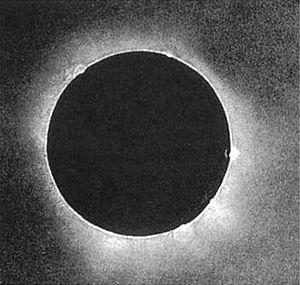
Une éclipse correspond à l'occultation d'une source de lumière par un objet physique.